Nahda

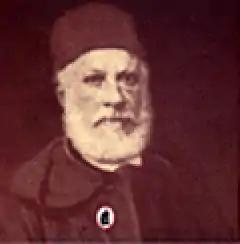
Ahmad Faris al-Shidyaq (born 1805 or 1806; died 1887)

Ahmad Faris al-Shidyaq (born 1805 or 1806 as Faris ibn Yusuf al-Shidyaq; died 1887) grew up in present-day Lebanon. A Maronite Christian by birth, he later lived in major cities of the Arab world, where he had his career. He converted to Protestantism during the nearly two decades that he lived and worked in Cairo, present-day Egypt, from 1825 to 1848. He also spent time on the island of Malta. Participating in an Arabic translation of the Bible in Great Britain that was published in 1857, Faris lived and worked there for 7 years, becoming a British citizen. He next moved to Paris, France, for two years in the early 1850s, where he wrote and published some of his most important work.